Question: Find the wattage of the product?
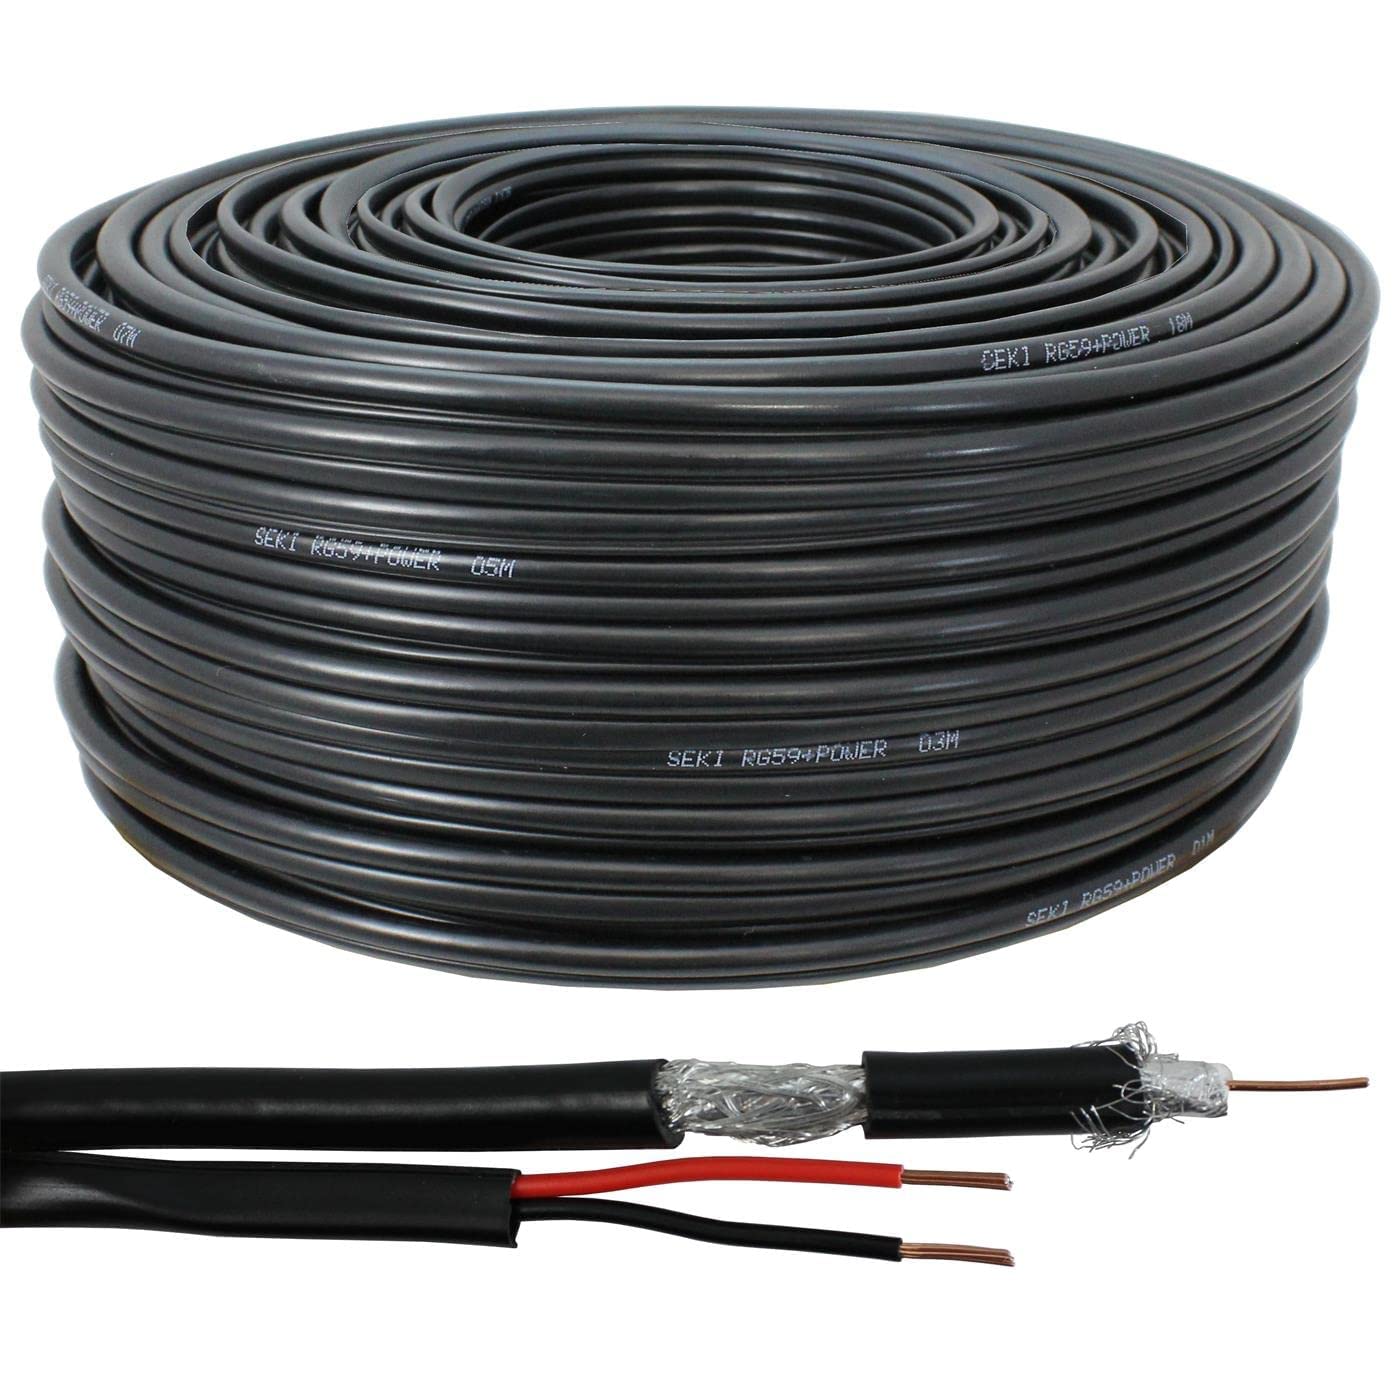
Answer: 7.0 watt